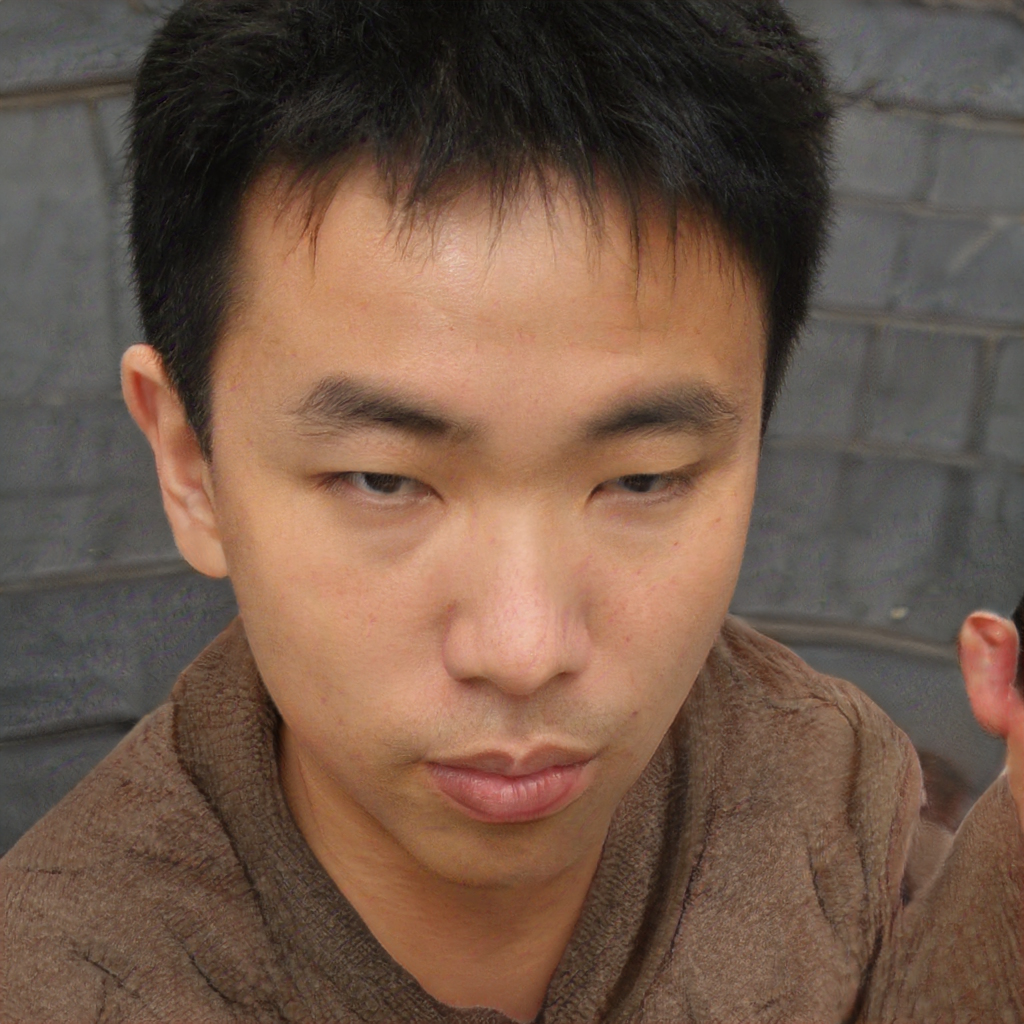
Gender: Male